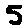
Label: 5